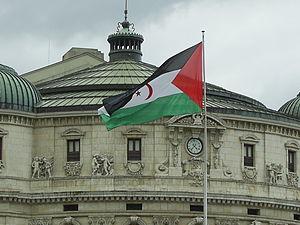
Drapeau de la République arabe sahraouie démocratique (RASD) dressé par la mairie de Bilbao (Espagne) devant le théatre Arriaga, le 27 février, jour anniversaire de la création de la RASD par le Front Polisario en 1976.
Le drapeau de la République arabe sahraouie démocratique est créé au début des années 1970 par les indépendantistes du Front Polisario puis déclaré drapeau de la République arabe sahraouie démocratique le 27 février 1976. Il est mentionné dans l'article 5 de la constitution de la RASD.Ce drapeau n'est pas reconnu par la communauté internationale.